Daddy Daughter Trip

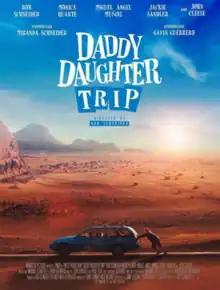
Official release poster

Daddy Daughter Trip is a 2022 American comedy film directed by and starring Rob Schneider and written by Jamie Lissow and Patricia Maya Schneider. The rest of the cast consists of Mónica Huarte, Miguel Ángel Muñoz, Jackie Sandler, John Cleese, and introducing Miranda Schneider and Gavin Guerrero in their film debuts.